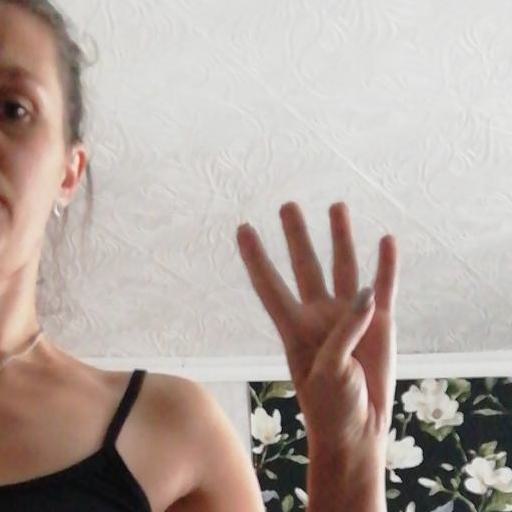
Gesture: four